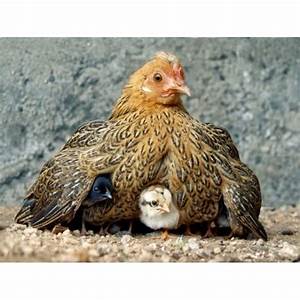
Label: gallina